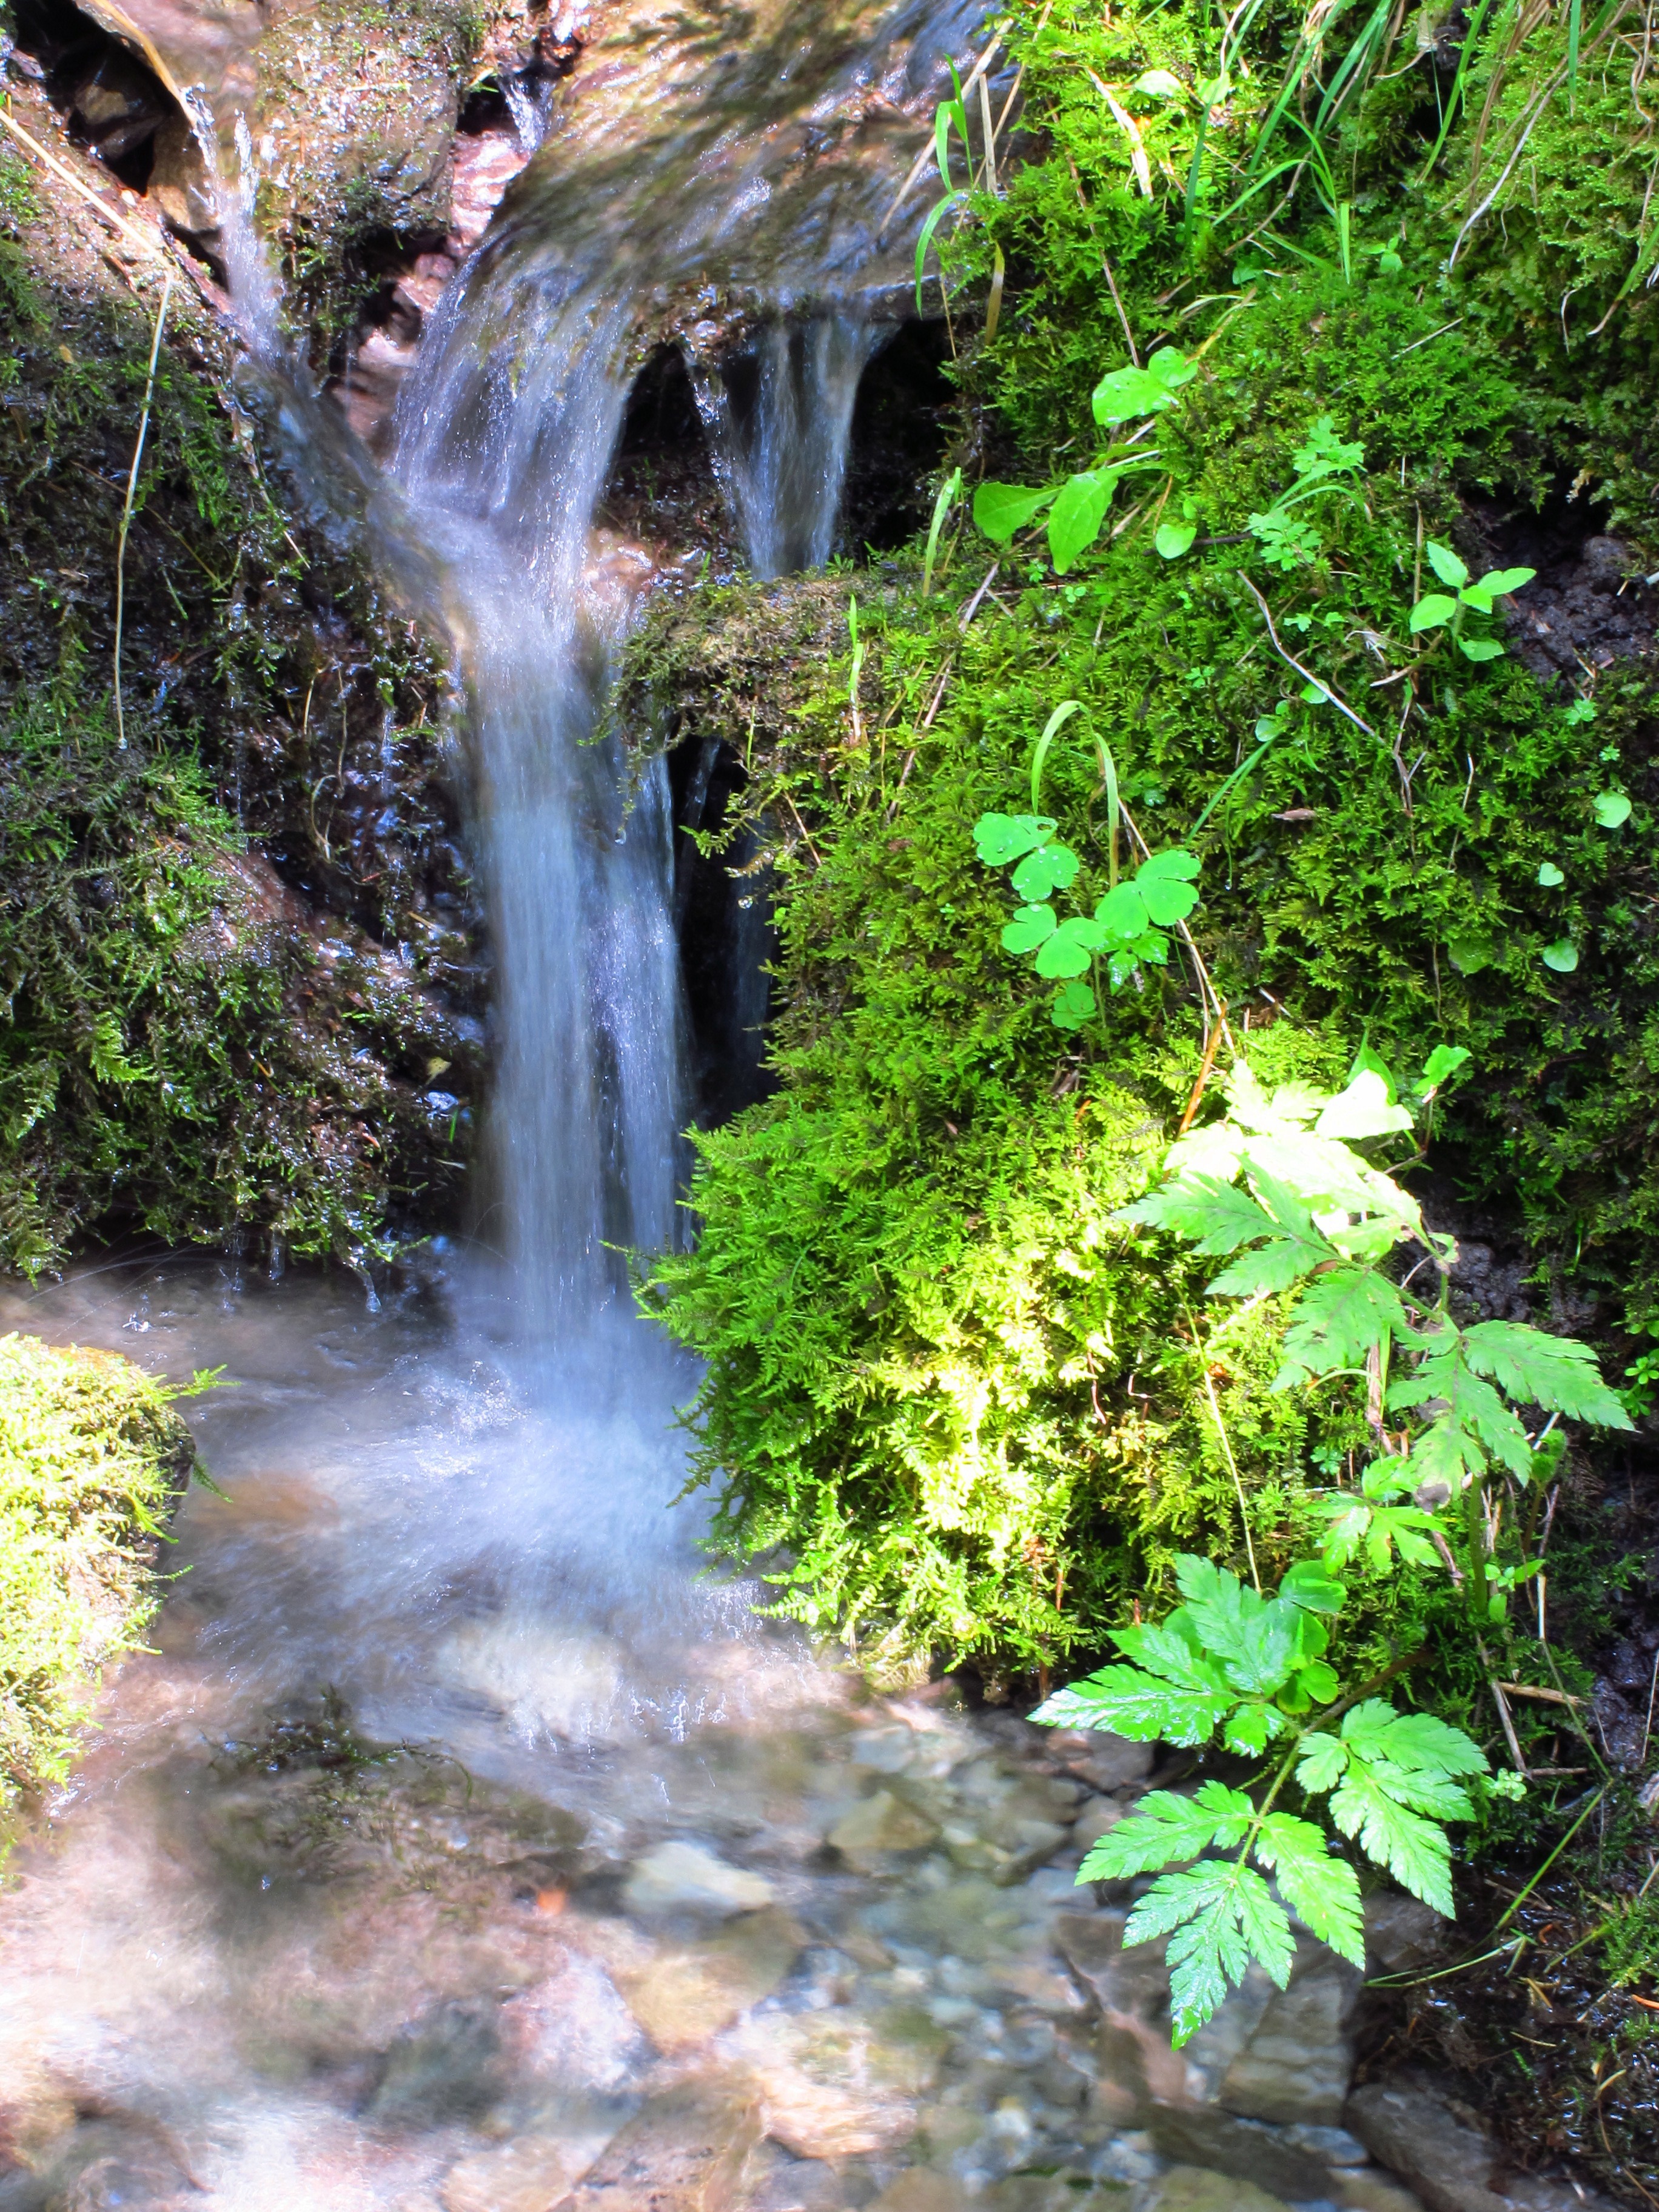
landscape, water, nature, forest, waterfall, wilderness, flower, river, moss, stream, green, flow, jungle, autumn, botany, garden, body of water, vegetation, rainforest, woodland, bach, water feature, watercourse, running water, water running